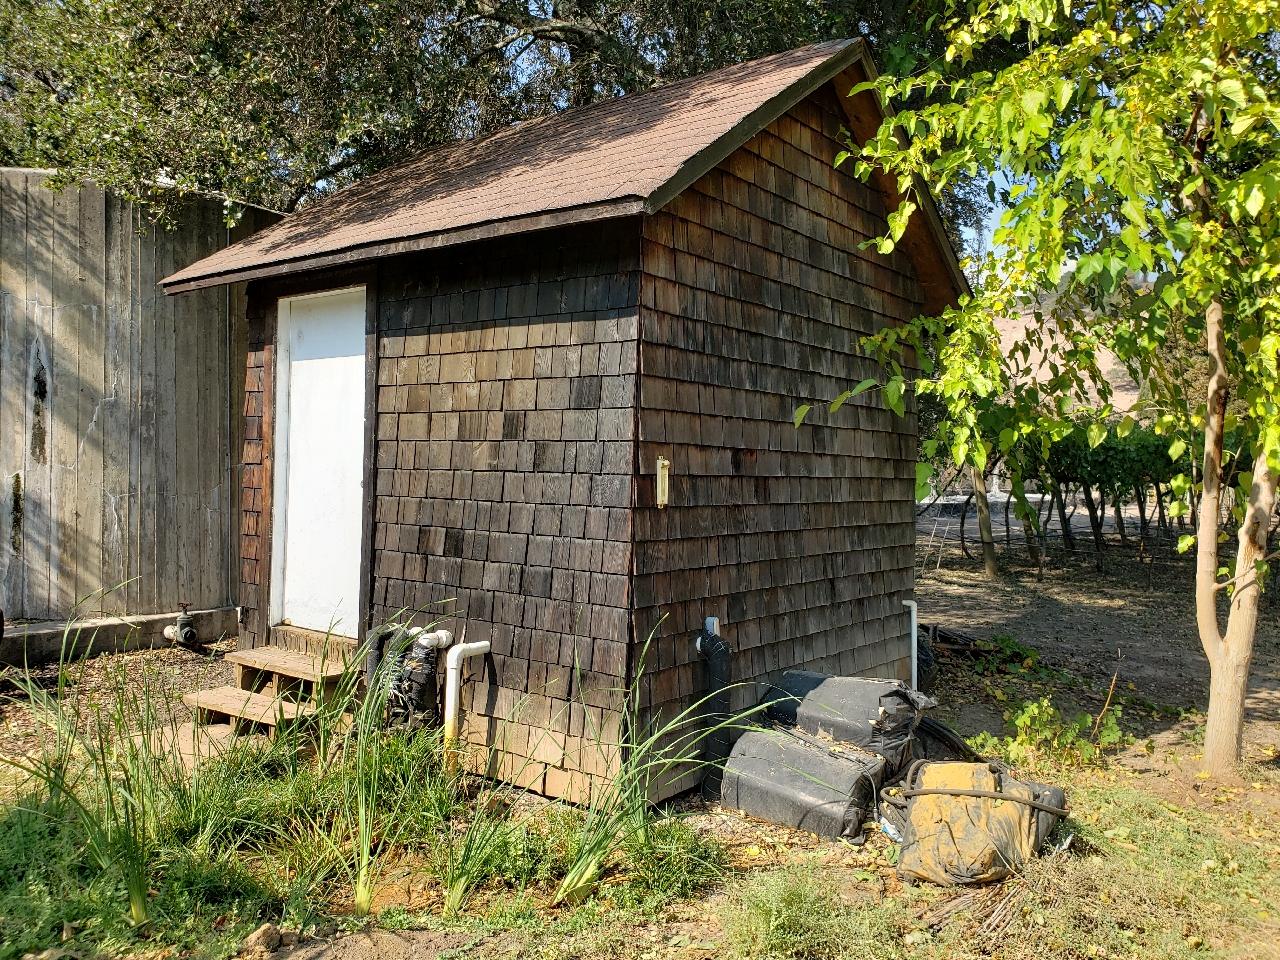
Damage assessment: no_damage